Spheres (TV series)

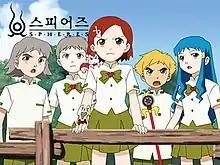

Spheres is a South Korean animated television series comprising 26 episodes, first broadcast by Studio Kaab on MBC TV in 2003.